Professional golf career of Tiger Woods

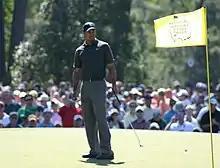
Woods on the green at The Masters in 2006.

For Woods, the year 2006 was markedly different from 2005. While he began just as dominantly (winning the first two PGA tournaments he entered on the year) and was in the hunt for his fifth Masters championship in April, he never mounted a Sunday charge to defend his title, allowing Phil Mickelson to claim the green jacket.